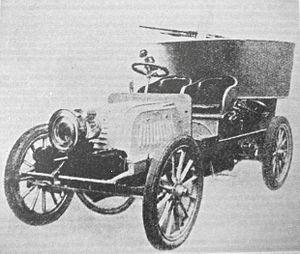
Les débuts de la mécanisation automobile des armées françaises voient les premières expériences de mise en service à des fins militaires de véhicules motorisés automobiles par l'armée française au tournant des XIXᵉ et XXᵉ siècles, pendant la Première Guerre mondiale et la décennie qui suivit celle-ci.
La Charron modèle 1902 est un prototype de véhicule militaire blindé réalisé en France par le constructeur automobile Charron-Girardot-Voigt avant la Première Guerre mondiale.